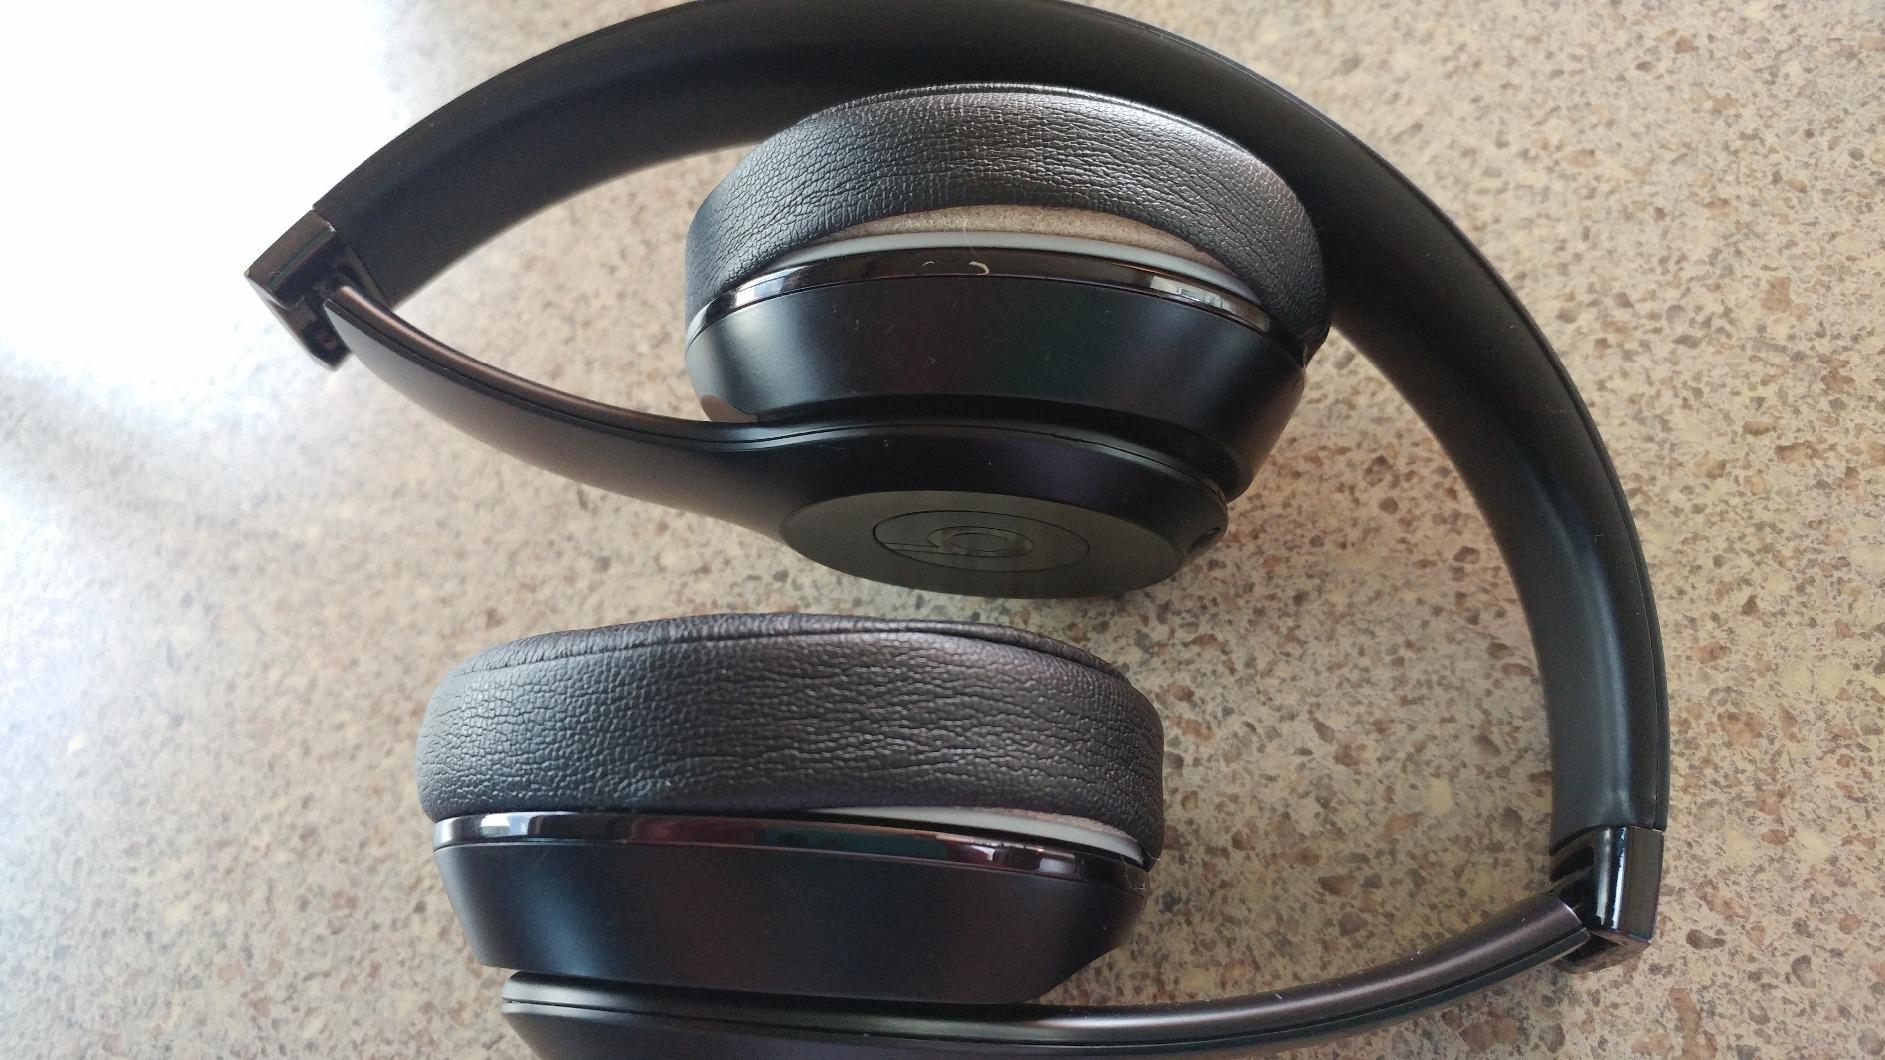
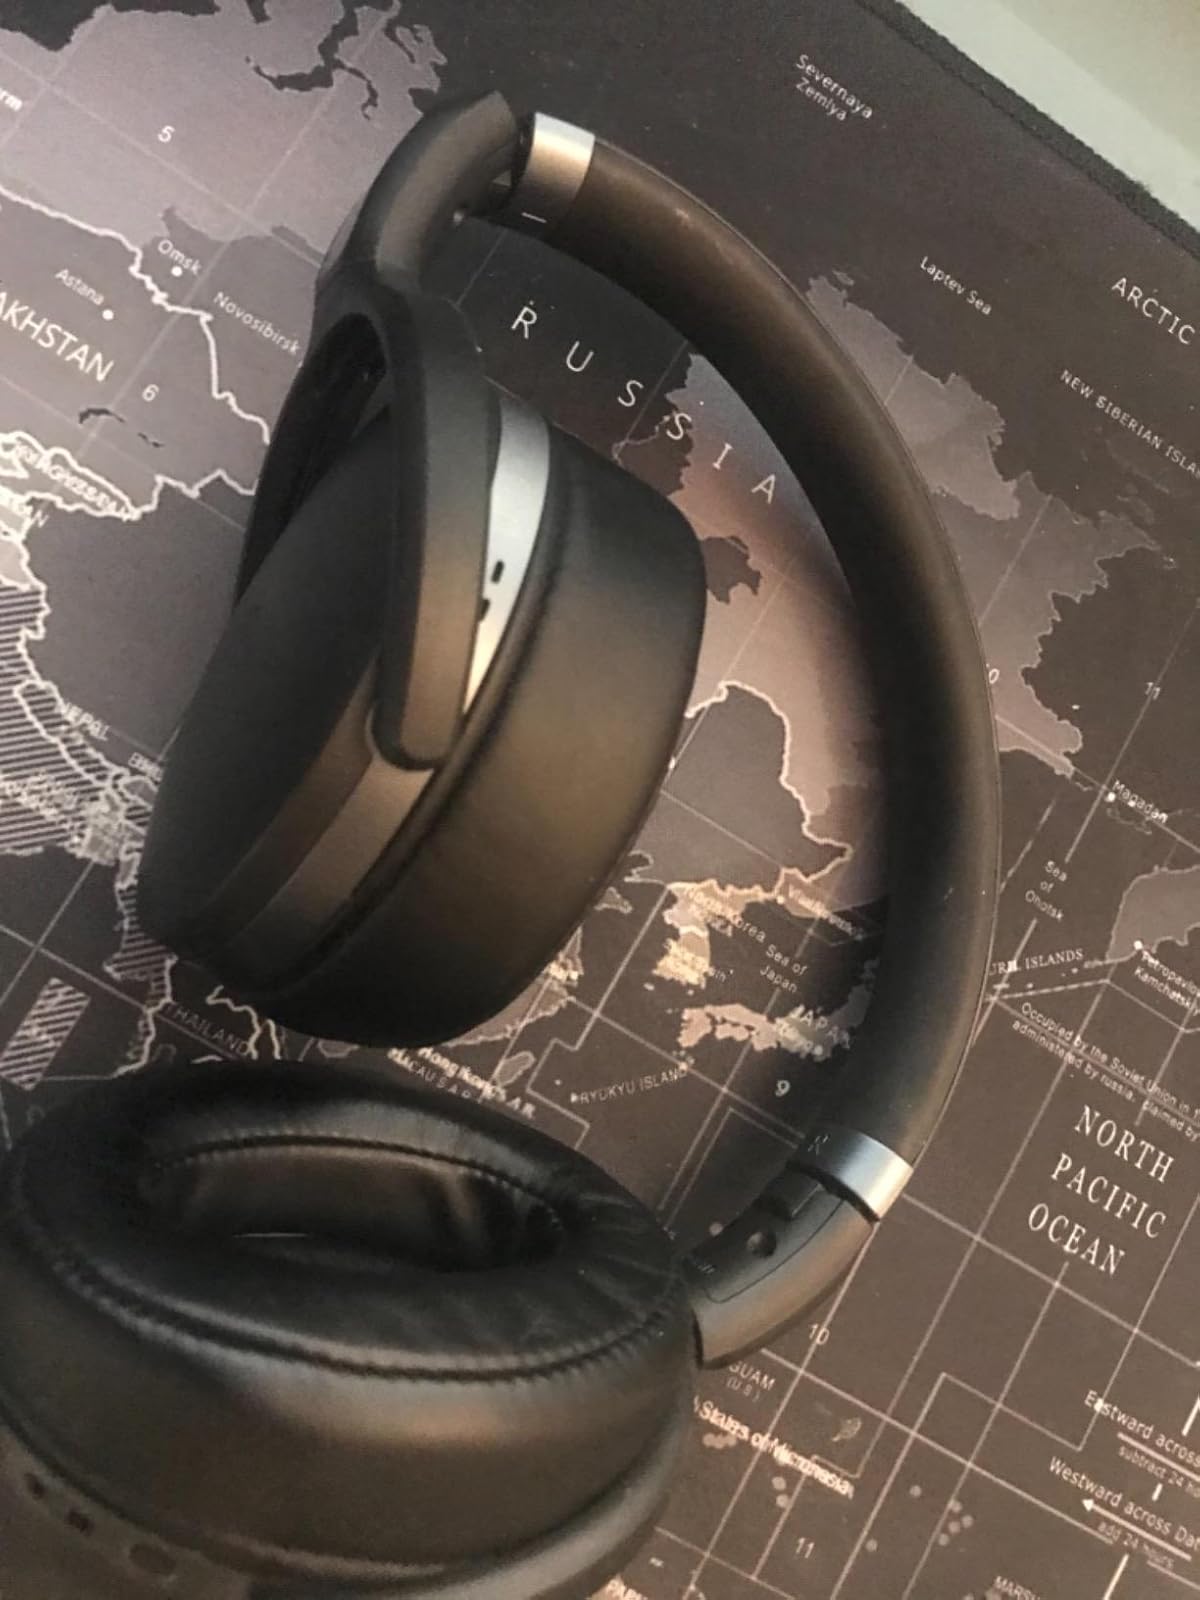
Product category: headphones
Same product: no